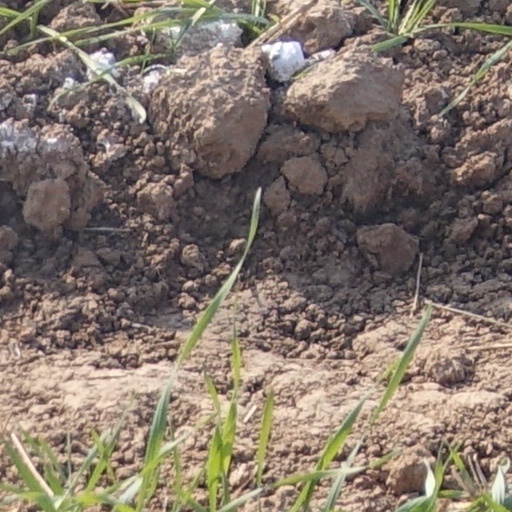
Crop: wheat